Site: brandenburg
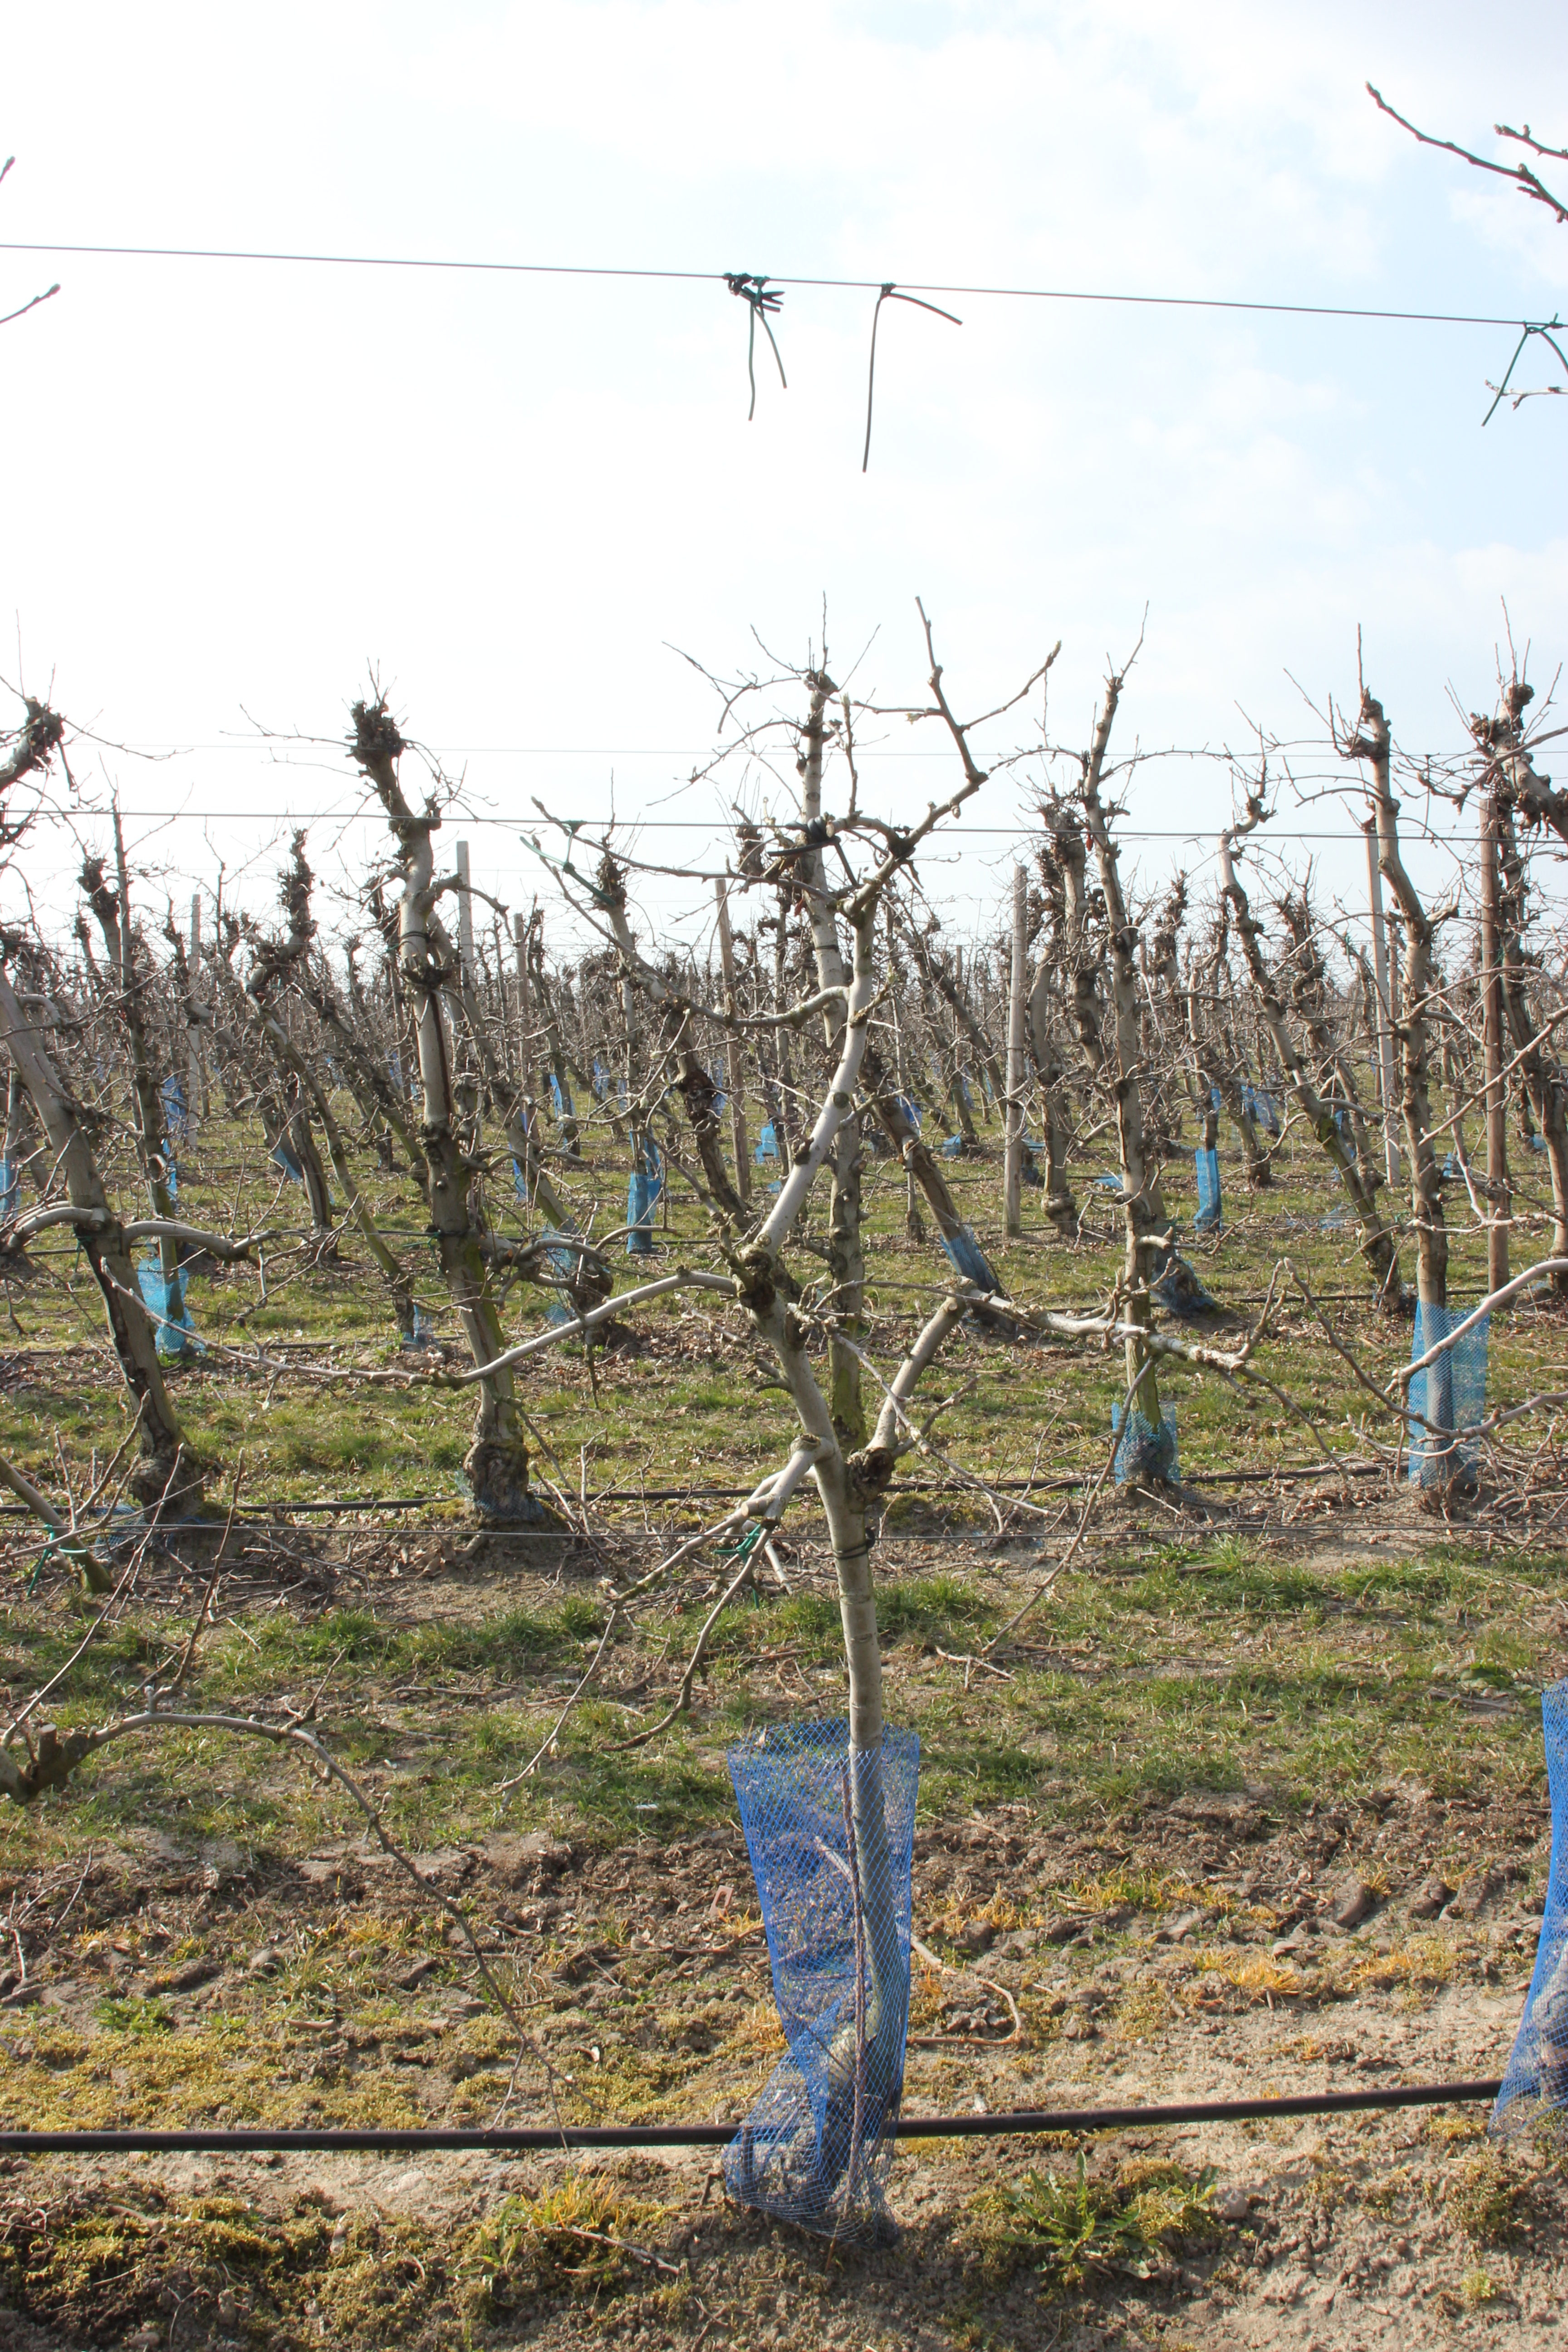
Growth stage (BBCH 03): Bud development